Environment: real
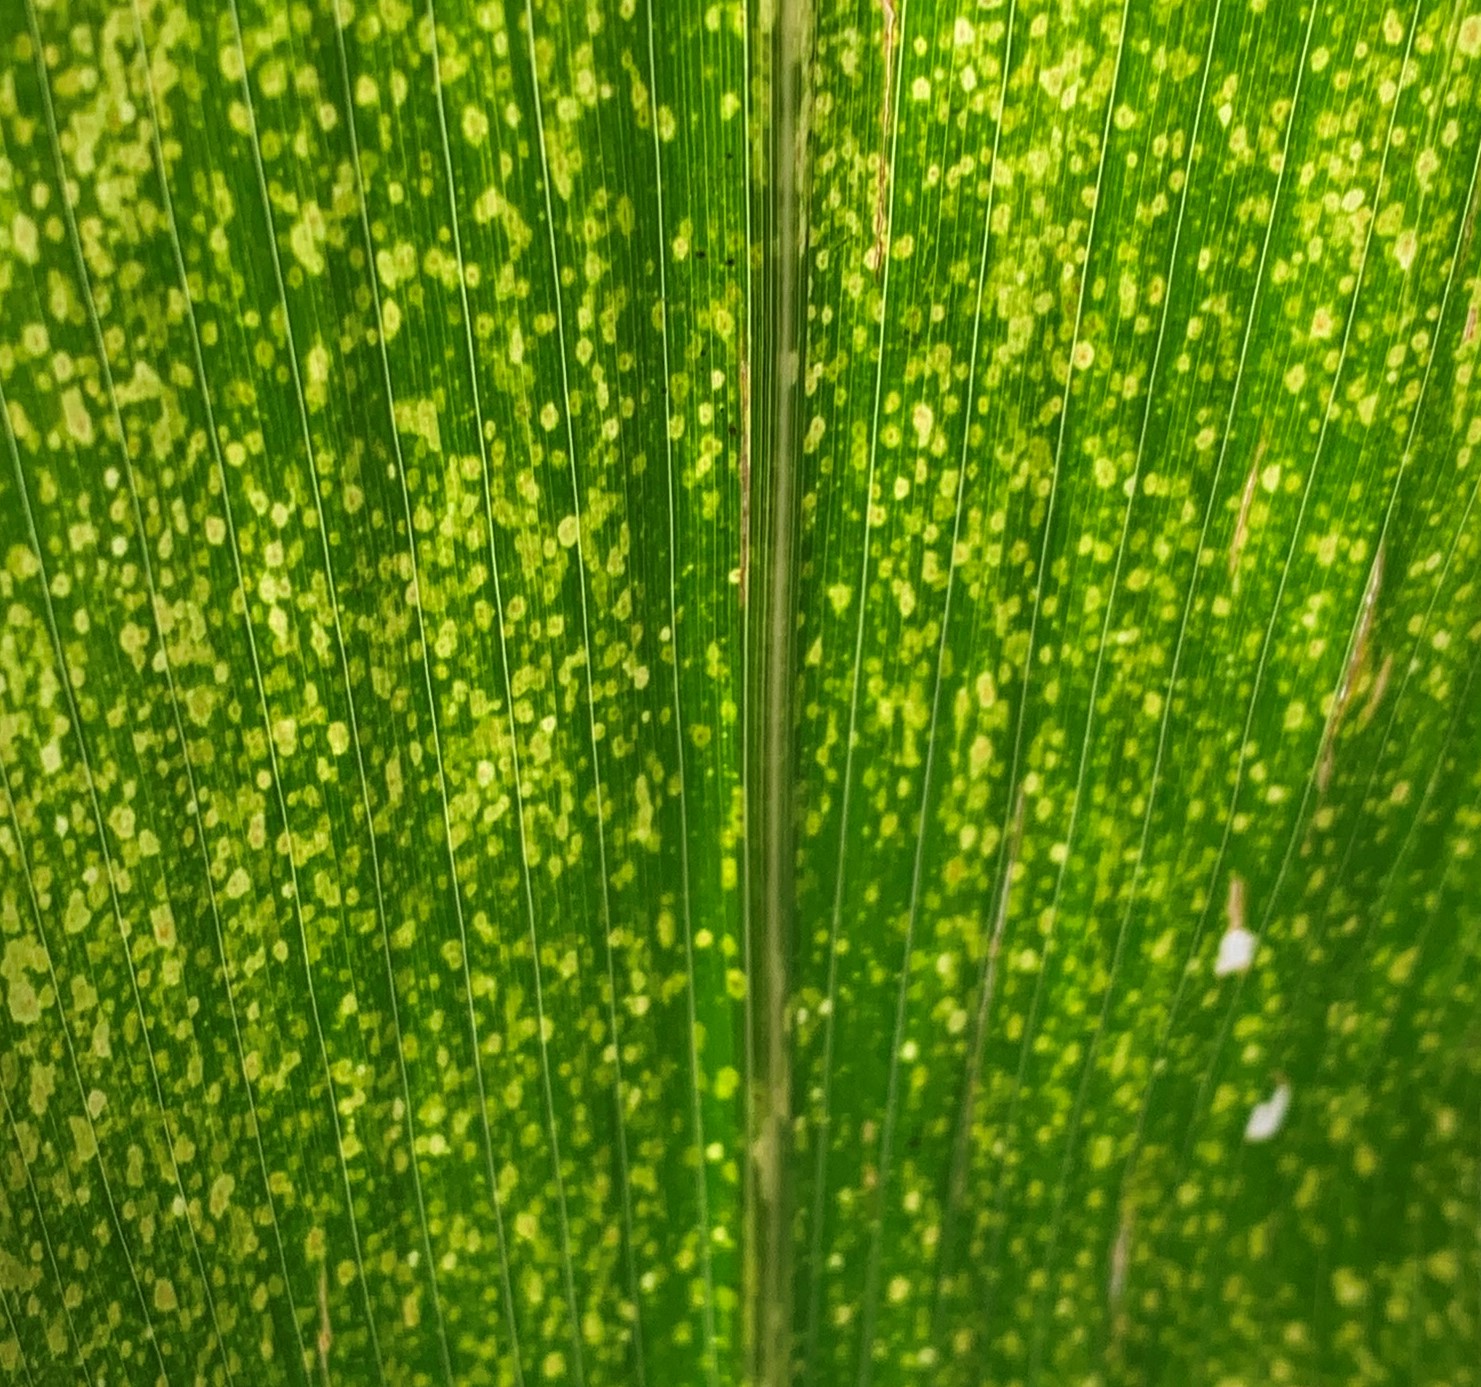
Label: lethal_necrosis